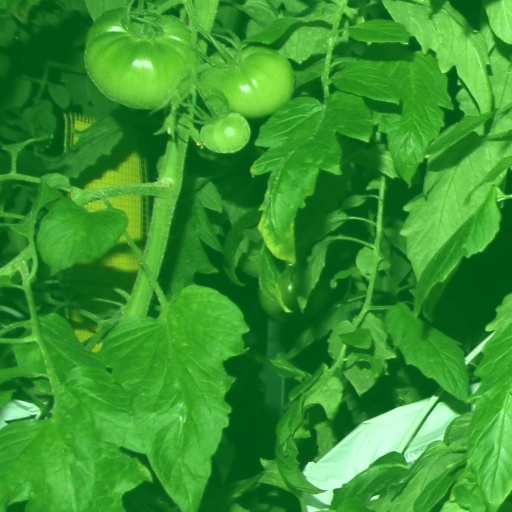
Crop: tomato